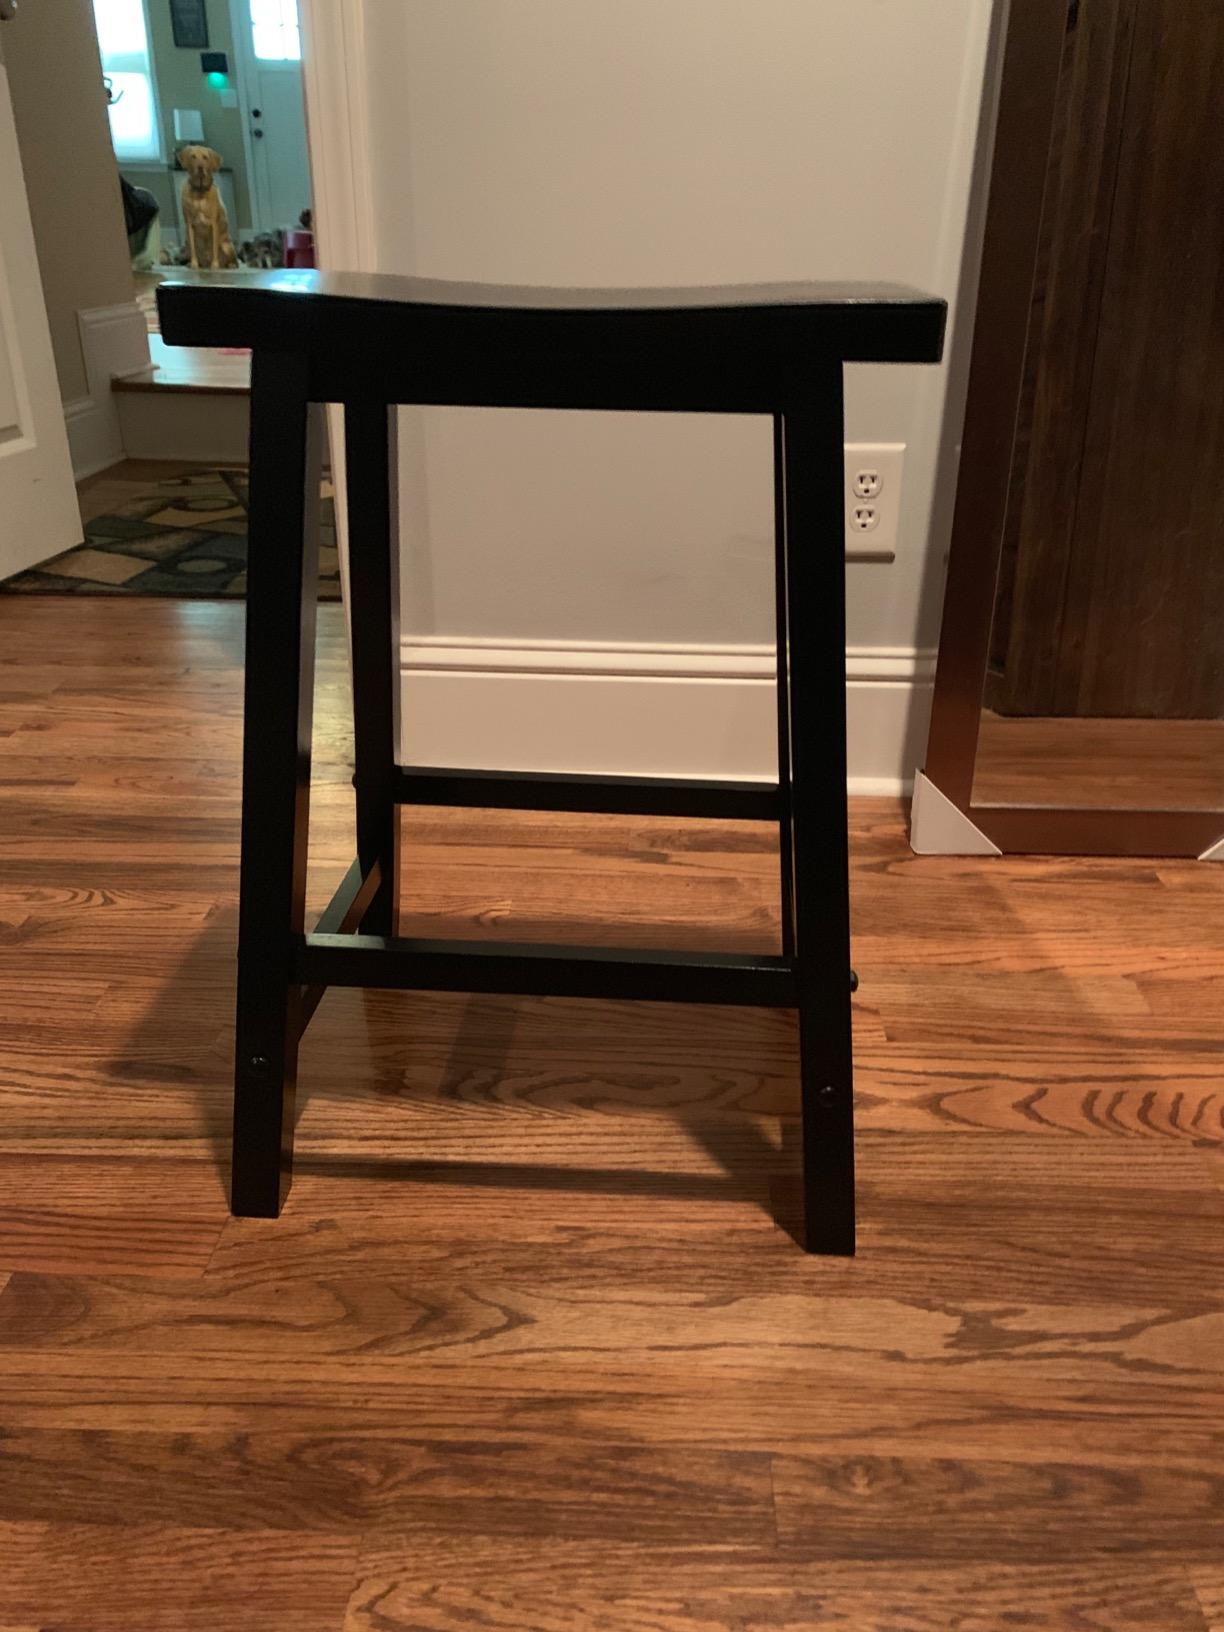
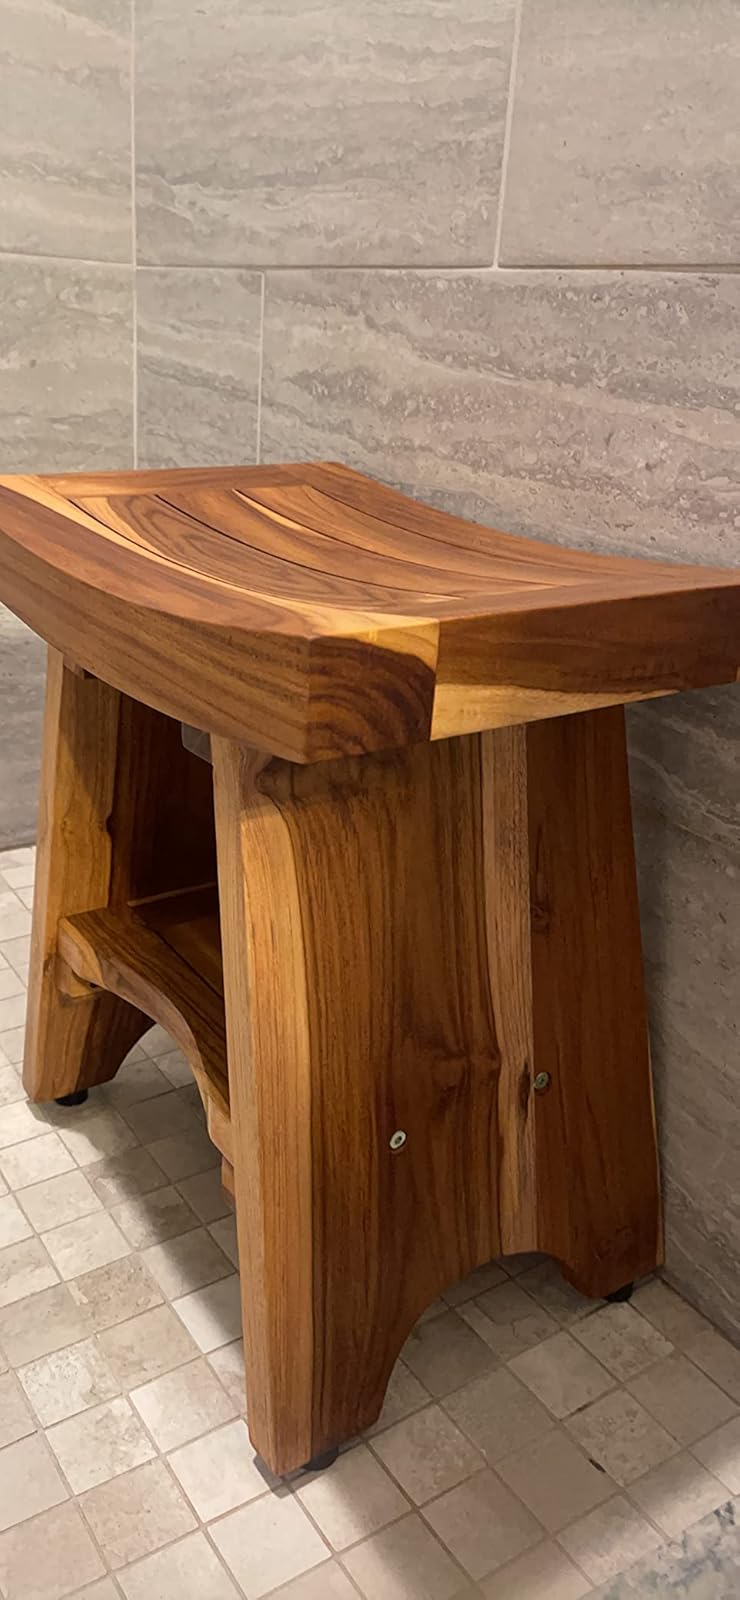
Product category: stool
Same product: no